EFM32

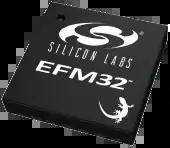
Silcion Labs' EFM32

The energy efficiency of the EFM32 MCU portfolio stems from autonomous operations in deep sleep modes, low active and sleep currents, and fast wakeup times. EFM32 devices claim to be constructed to reduce development cycles by being pin and software-compatible, scalable across wide application requirements, and compatible with multiple development platforms. The wireless Gecko portfolio (EFR32) shares the same MCU architecture with both software and hardware (pin/package) compatibility.